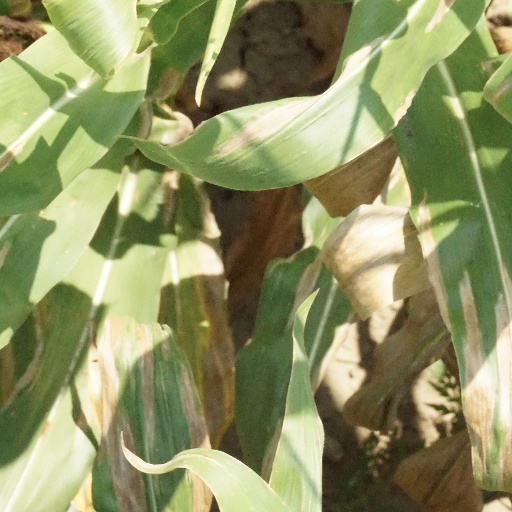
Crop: maize; corn